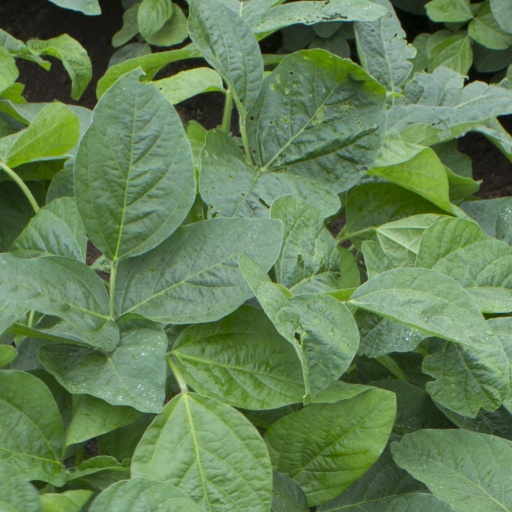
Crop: soybean